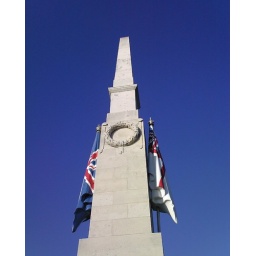
Just check out the blue sky in Westcliff on the 6th November.